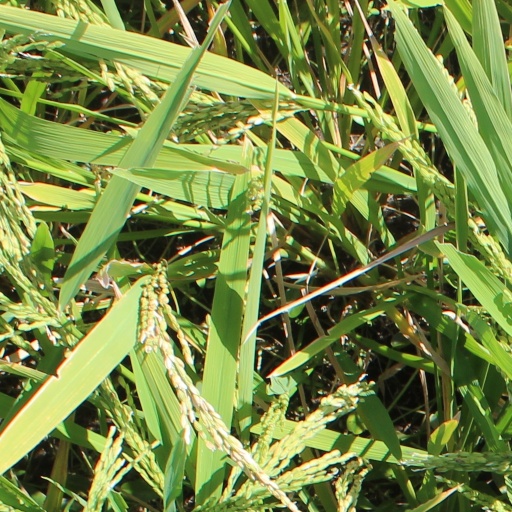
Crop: rice